Glucose-6-phosphate dehydrogenase deficiency

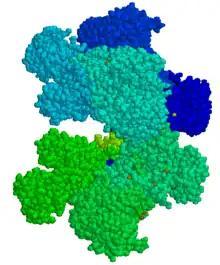
Glucose-6-phosphate dehydrogenase

Glucose-6-phosphate dehydrogenase deficiency (G6PDD), also known as favism, is the most common enzyme deficiency anemia worldwide. It is an inborn error of metabolism that predisposes to red blood cell breakdown. Most of the time, those who are affected have no symptoms. Following a specific trigger, symptoms such as yellowish skin, dark urine, shortness of breath, and feeling tired may develop. Complications can include anemia and newborn jaundice. Some people never have symptoms.